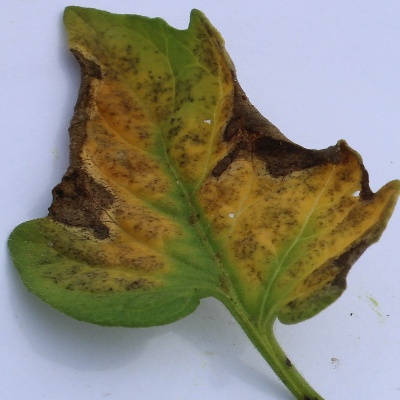
Crop: Tomato
Condition: leaf blight